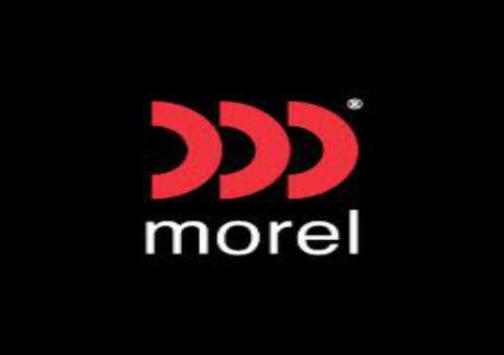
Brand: morel
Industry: Leisure